Koyasan Reihōkan

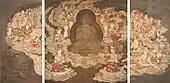
Central part of the Amida Raigō triptych

The triptych depicts Amida Nyorai, surrounded by Buddhist saints playing musical instruments, come to greet the spirits of the deceased to escort them to the Pure Land, a topic known as "raigō-zu" (来迎図). Painted on three hanging scrolls with color on silk, this work dates to around 1200, the turn from the Heian to the Kamakura period and is owned by .